Moreruela Abbey

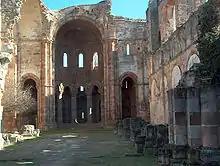
Moreruela Abbey: interior of abbey church ruins, looking east into the apse

Moreruela Abbey ("Monasterio de Santa María de Moreruela") is a former Cistercian monastery in the province of Zamora in Castile and León, Spain. The abbey is situated to the west of Granja de Moreruela, about 35 kilometres north of the town of Zamora close to the left bank of the Esla, a tributary of the Duero.